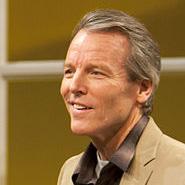
Age: 57